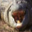
Label: crocodile